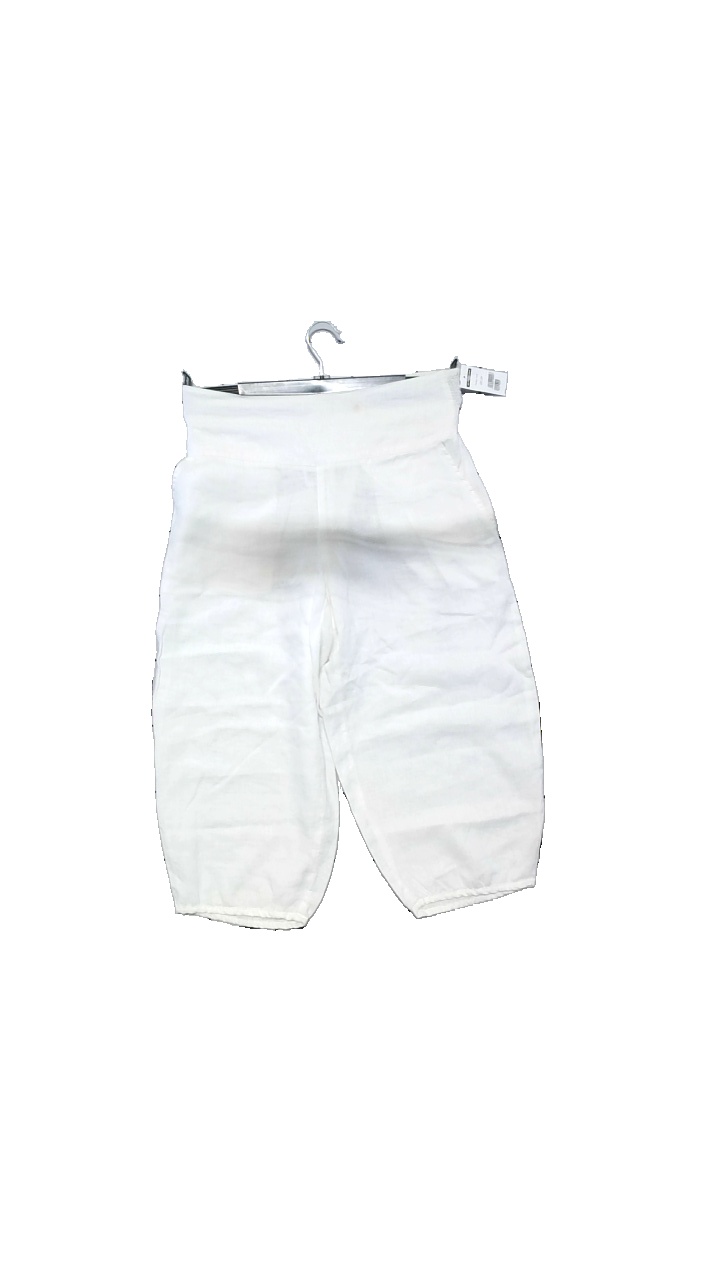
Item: Shorts (Ladies)
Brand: Masai
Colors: White, Beige
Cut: Regular, Loose
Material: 100% linen
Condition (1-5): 4
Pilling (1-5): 4
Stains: Minor
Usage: Reuse
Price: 150-250